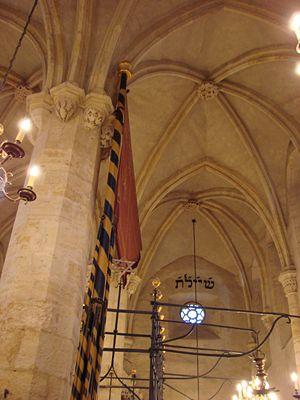
La Synagogue vieille-nouvelle du quartier juif de Josefov à Prague est la plus ancienne synagogue d'Europe toujours en activité. La plus ancienne d'Europe est la synagogue d'Erfurt car sa construction remonte à 1094, mais elle n'est plus en activité et est actuellement un musée.